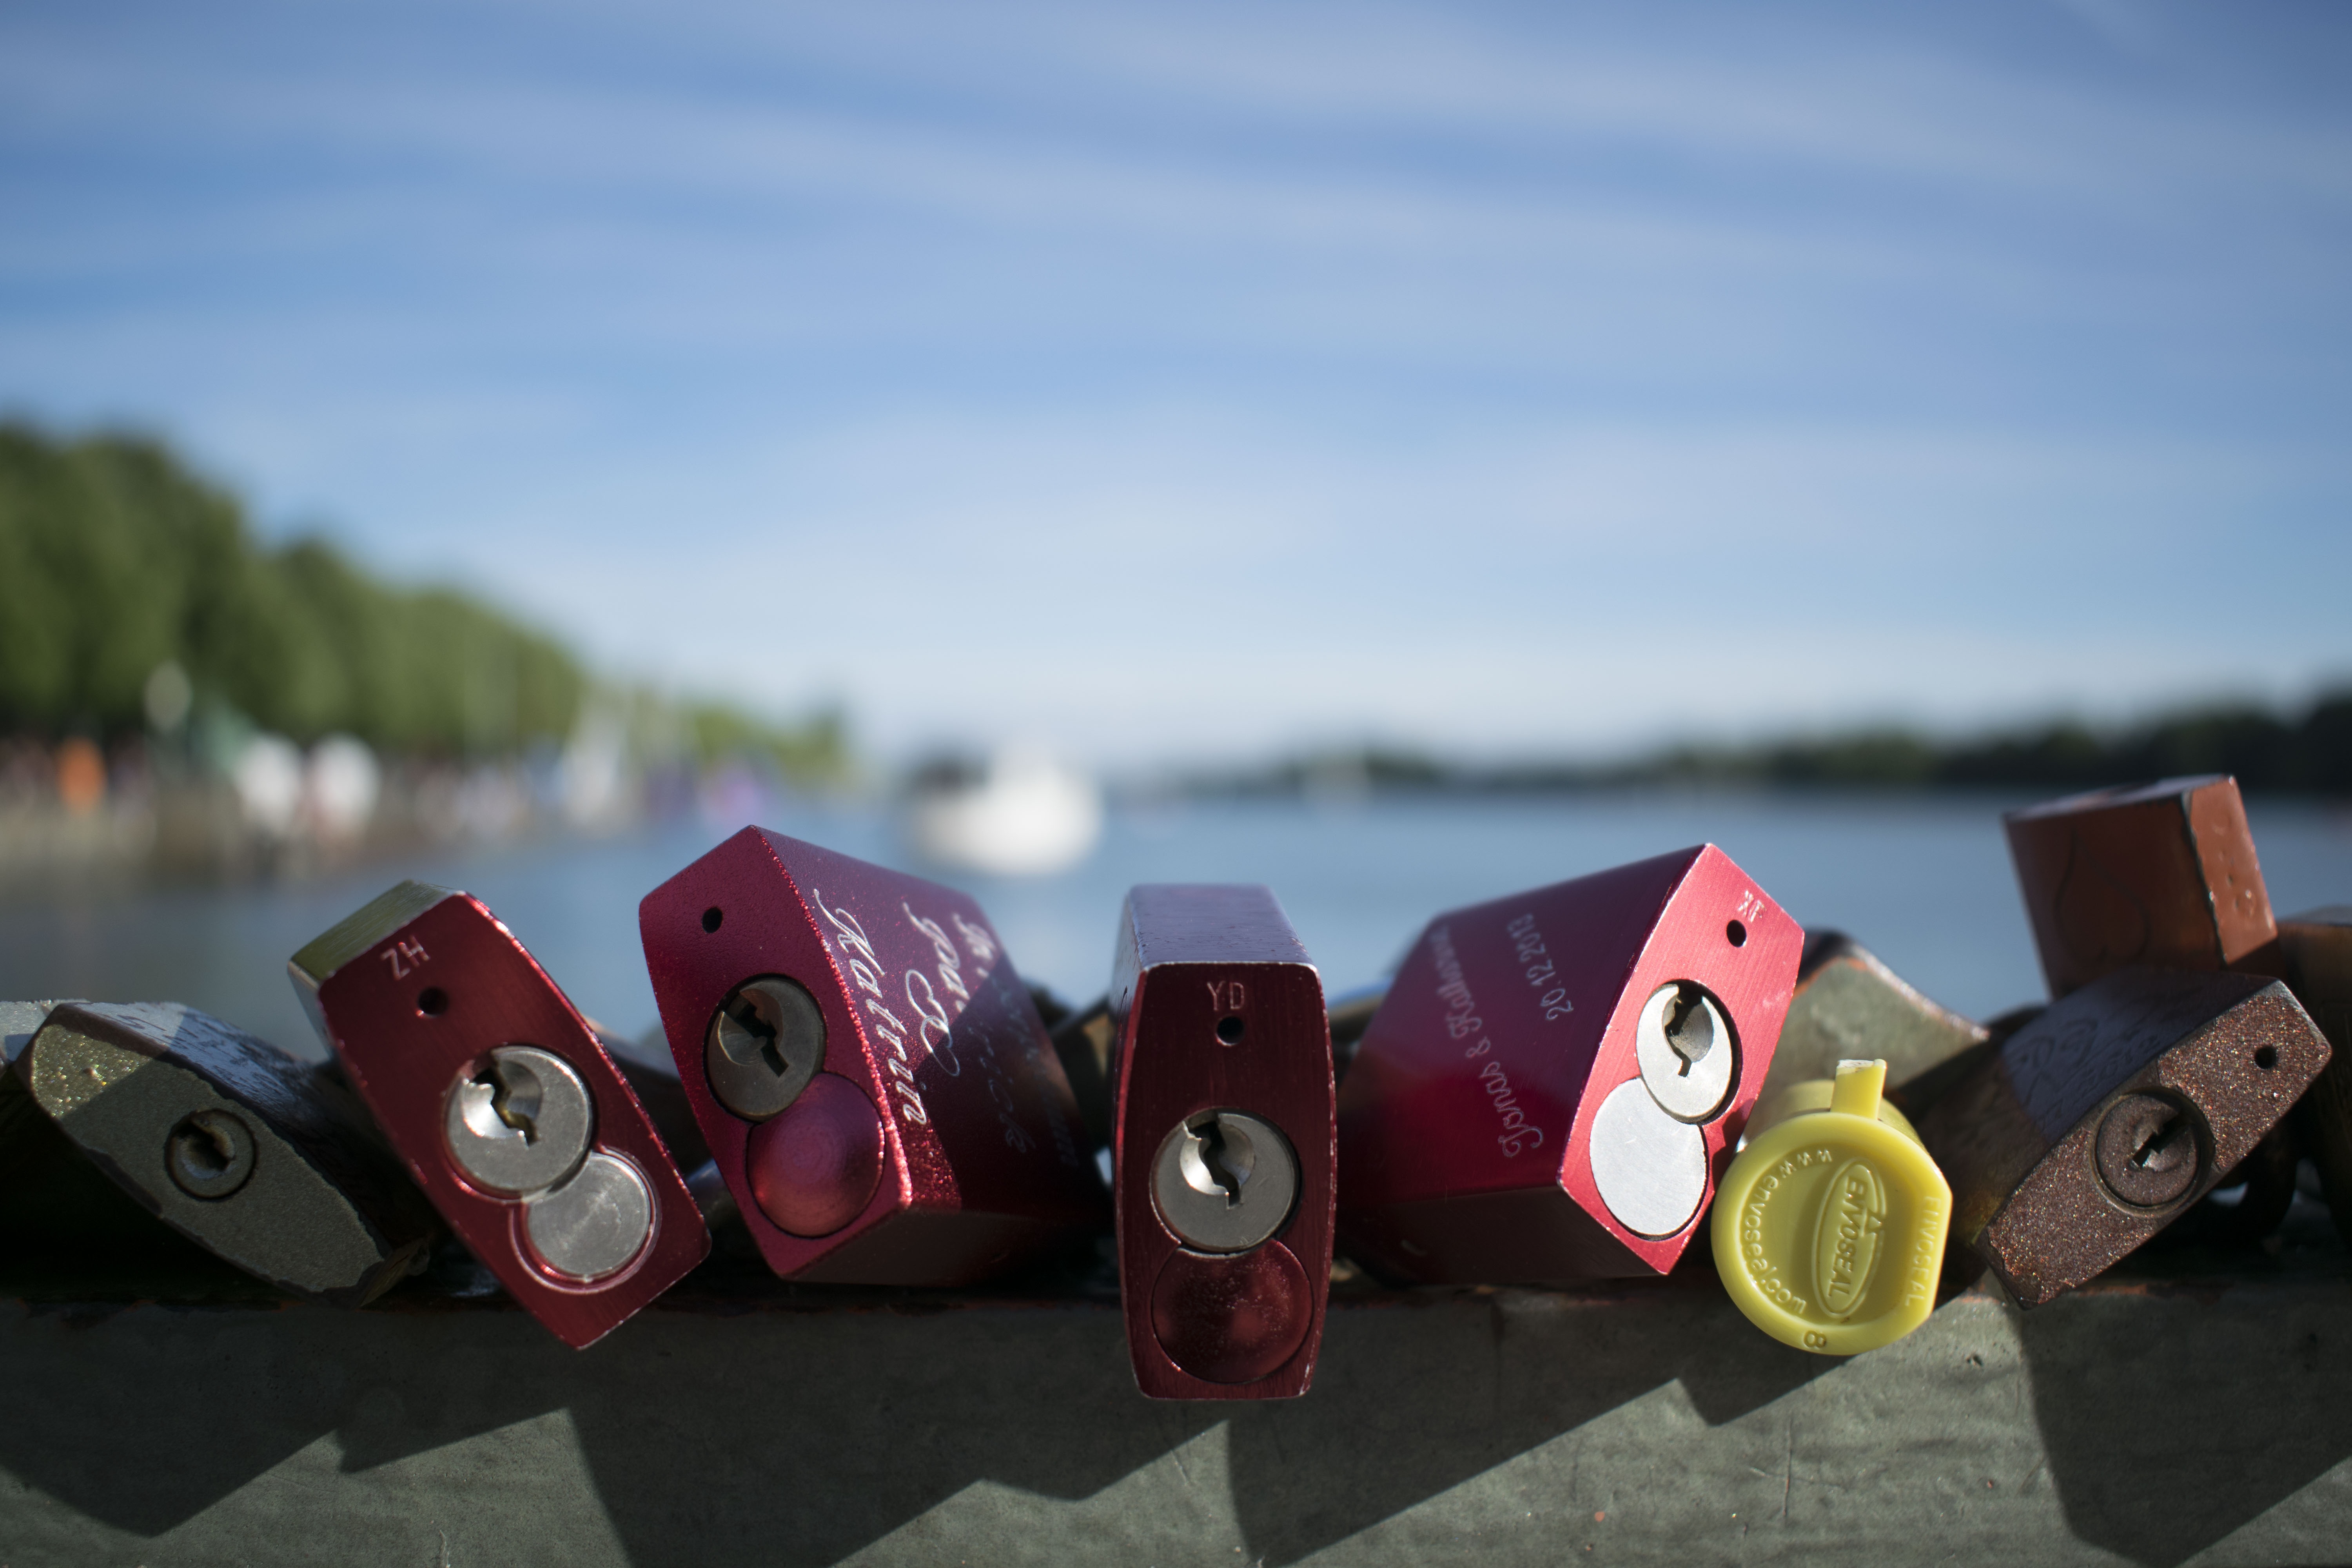
wheel, summer, love, vehicle, castles, lake maschsee